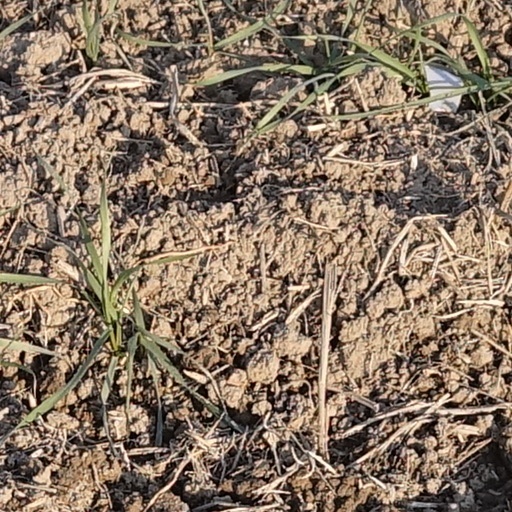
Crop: wheat